Robert Brozin

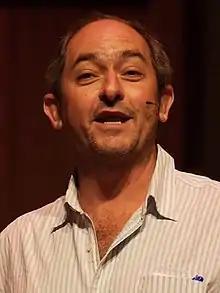
Brozin in 2008

Robert Brozin (17 December 1959) is a South African entrepreneur, businessman and best known as the co-founder of Nando's international restaurant chain.